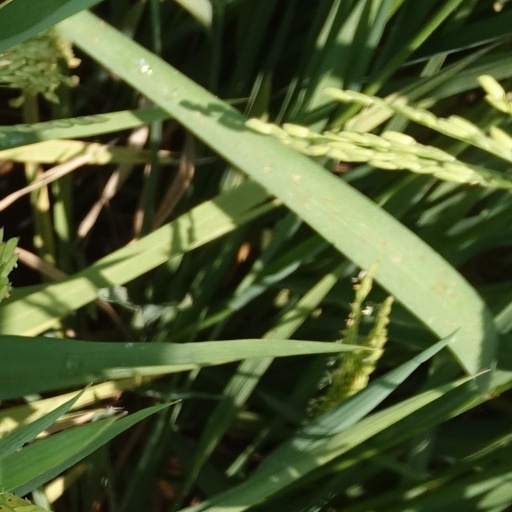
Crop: rice